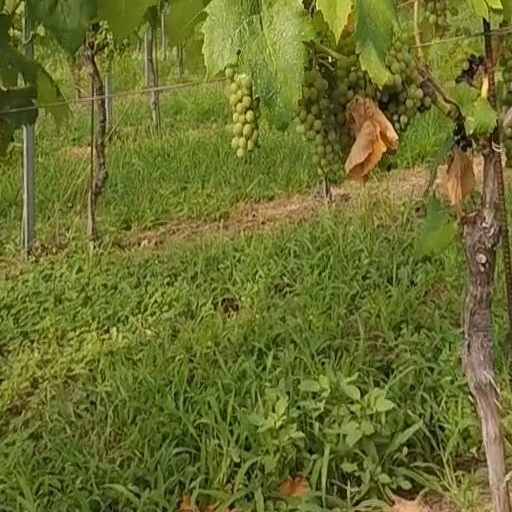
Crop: grape